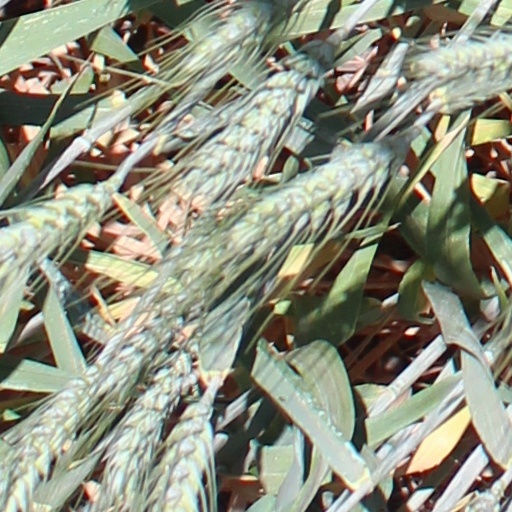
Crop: wheat